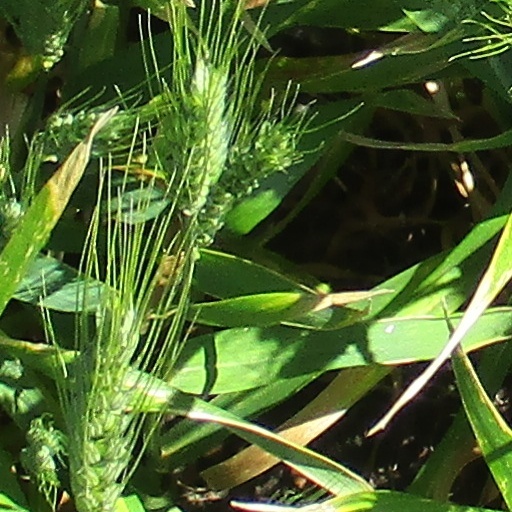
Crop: wheat